Octopus

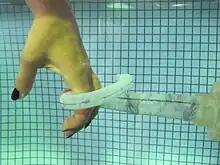
Flexible biomimetic 'Octopus' robotics arm. The BioRobotics Institute, Scuola Superiore Sant'Anna, Pisa, 2011

Octopuses generally avoid humans, but some conflictual incidents have been verified. For example, a Pacific octopus, said to be nearly perfectly camouflaged, "lunged" at a diver and "wrangled" over his camera before it let go. Another diver recorded the encounter on video. All species are venomous, but only blue-ringed octopuses have venom that is lethal to humans. Blue-ringed octopuses rank amongst the most dangerous marine animals; their bites are reported each year across the animals' range from Australia to the eastern Indo-Pacific Ocean. They bite only when provoked or accidentally touched; bites are small and usually painless. The venom appears to be able to penetrate the skin without a puncture, given prolonged contact. It contains tetrodotoxin, which causes paralysis by blocking the transmission of nerve impulses to the muscles. This causes death by respiratory failure leading to cerebral anoxia. No antidote is known, but if breathing can be kept going artificially, patients recover within 24 hours. Bites have been recorded from captive octopuses of other species; they leave temporary swellings.